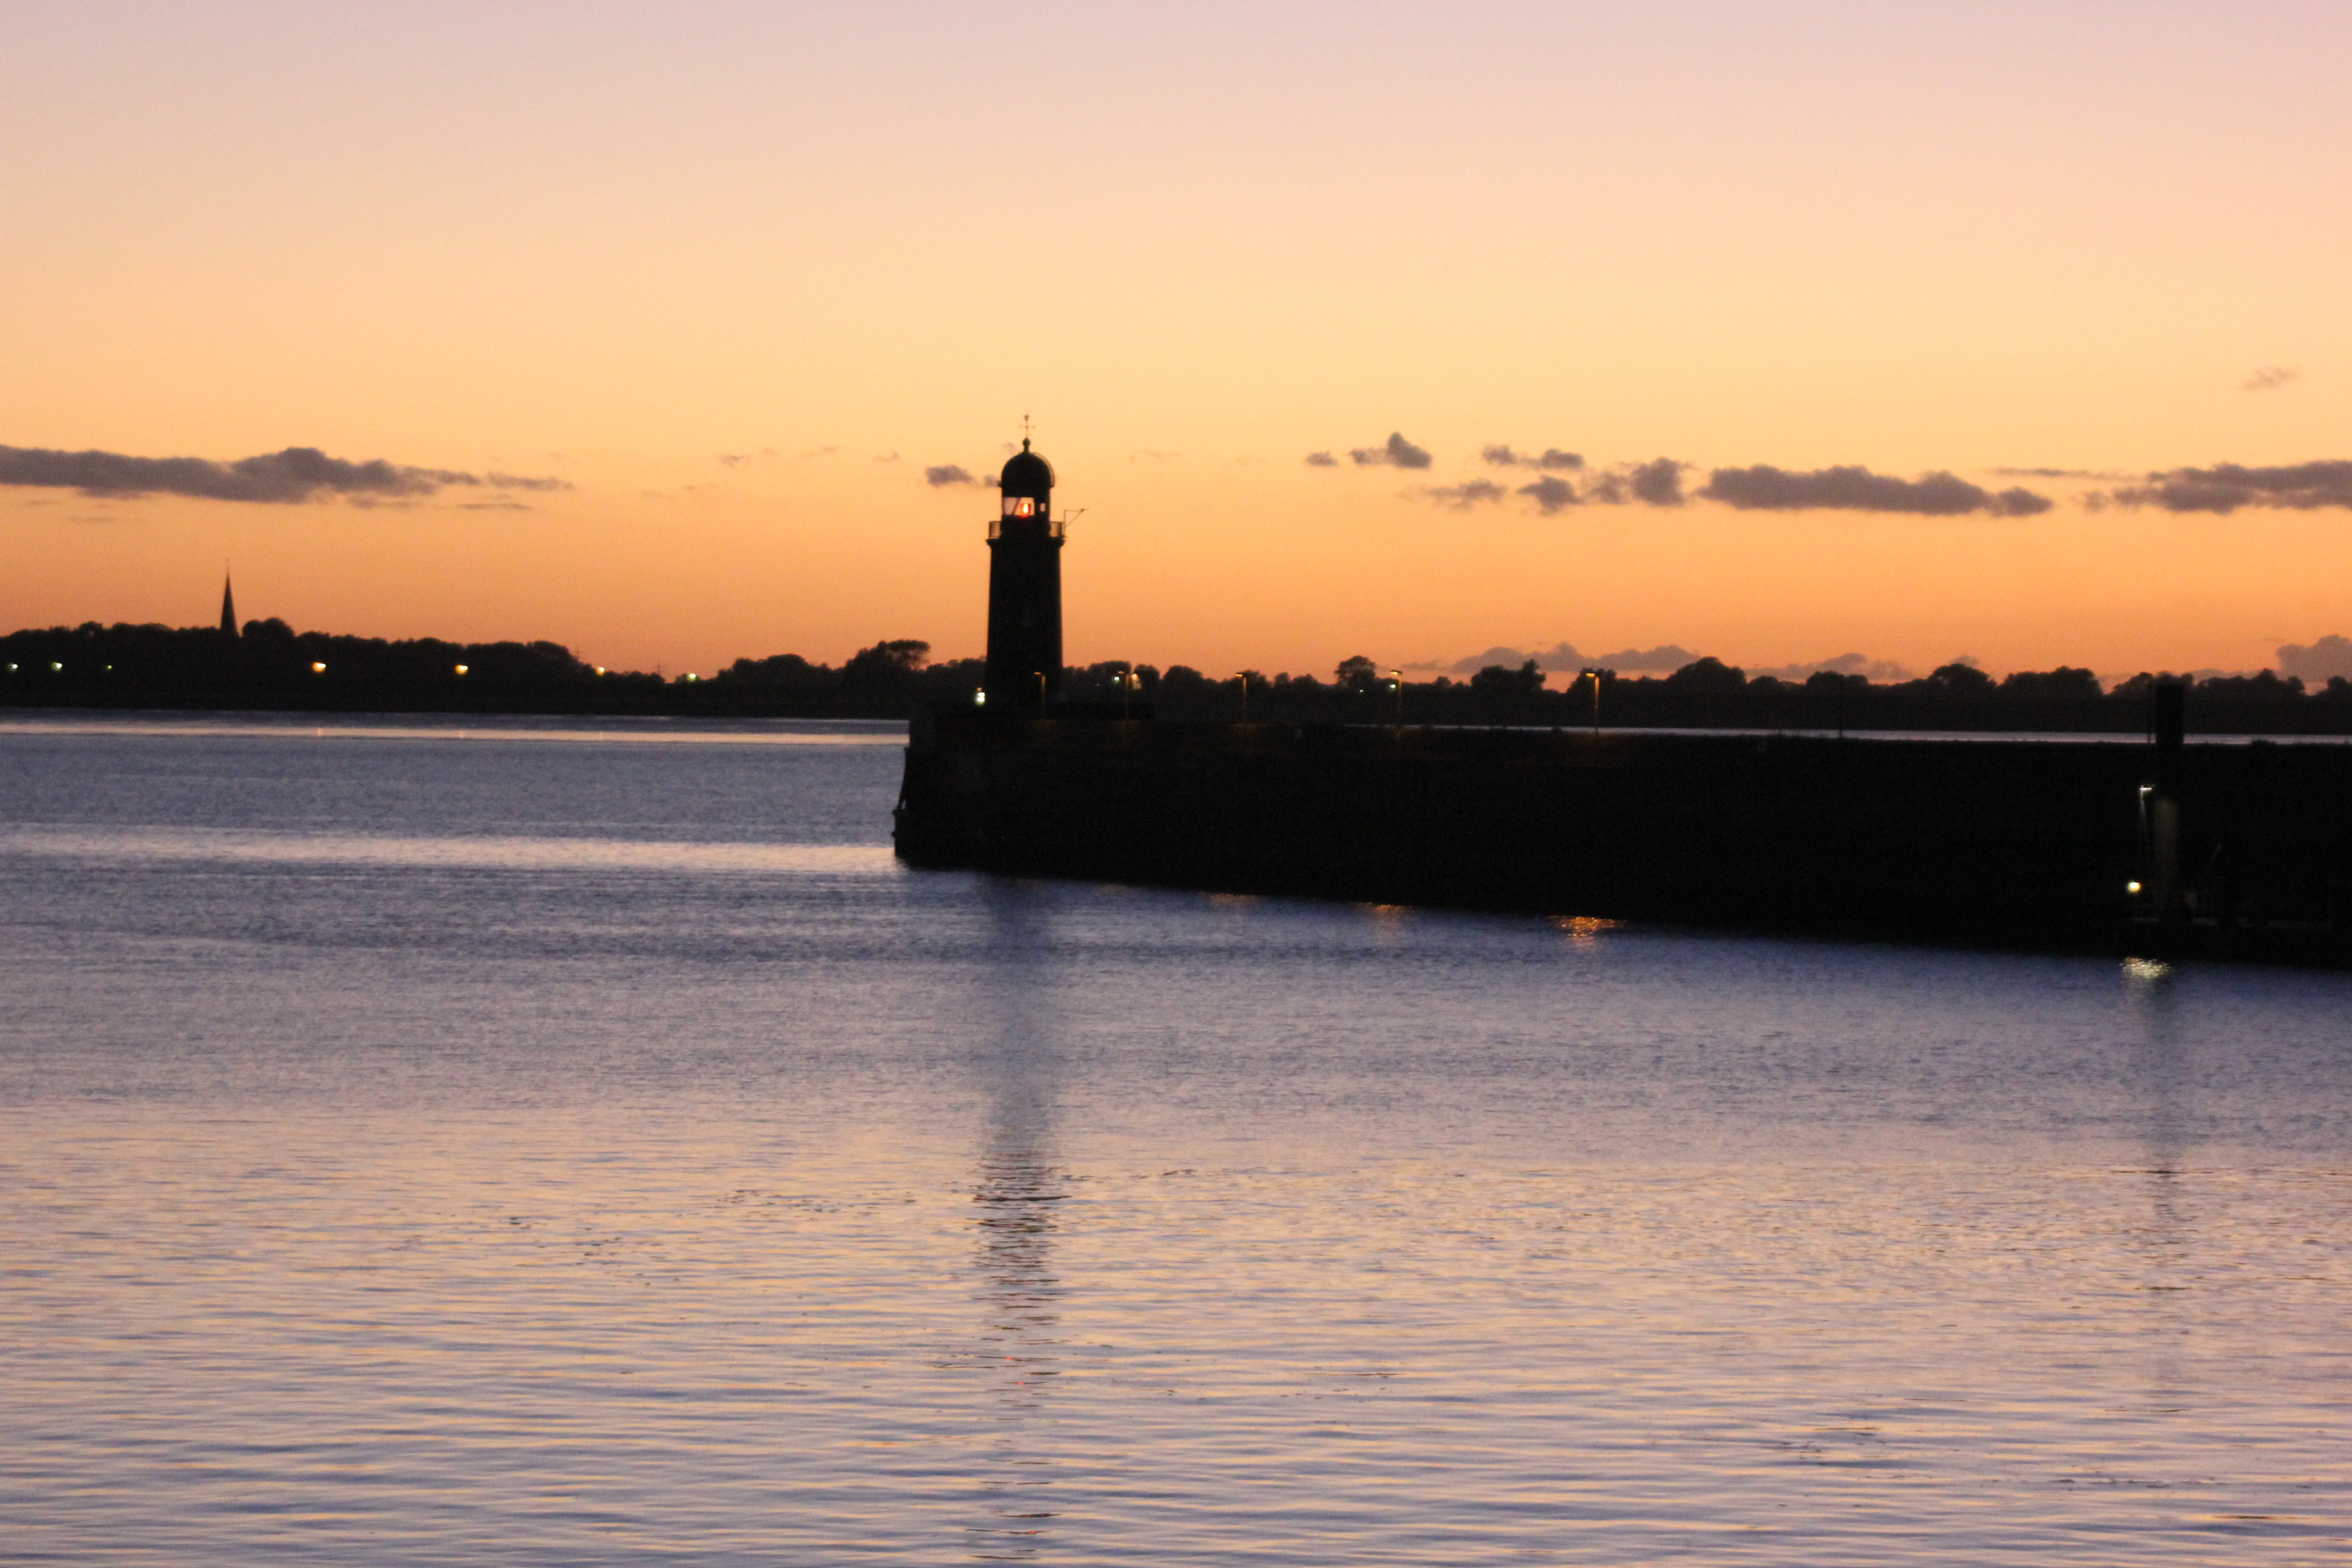
sea, water, horizon, lighthouse, sunrise, sunset, morning, dawn, dusk, evening, reflection, vehicle, tower, bay, waterway, channel, bremerhaven